Carol Alt

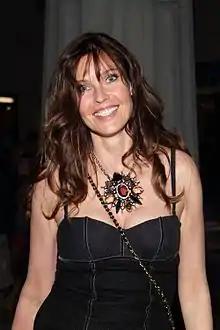
Alt in 2012

Alt was born in Flushing, Queens, New York, the daughter of Muriel, an airline employee and model, and Anthony Alt, a battalion chief from the 18th Battalion (South Bronx) of the New York City Fire Department. She was noticed waiting tables in East Williston, Long Island, and decided at age 18 to try modeling as a summer job to save money for college. She is the third of four children. She has an older brother, Anthony Jr. (1955–2005), an older sister, Karen and a younger sister, Christine. Alt's maternal grandparents were German immigrants, while her paternal grandmother was Irish.